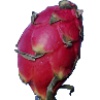
Label: Pitahaya Red 1